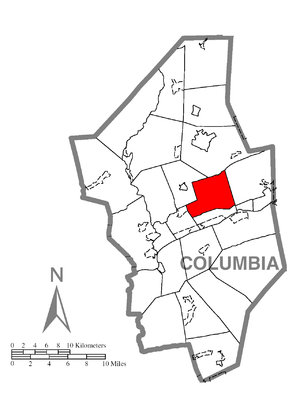
North Centre Township est un township, situé au centre du comté de Columbia, en Pennsylvanie, aux États-Unis. En 2010, il comptait une population de 2 105 habitants.